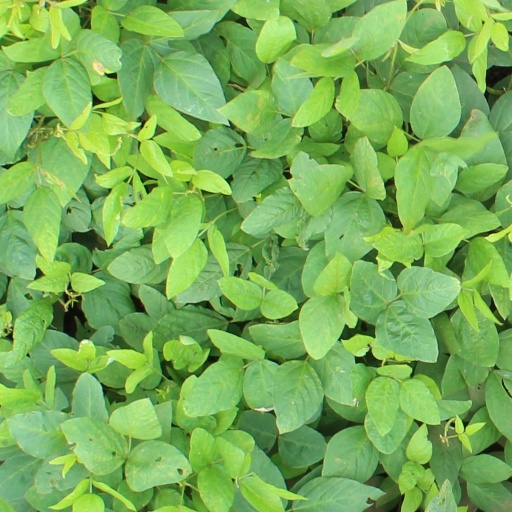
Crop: soybean